Trevylyan Napier

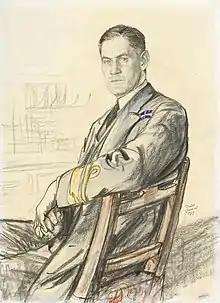
Rear-admiral Trevylyan Dacres Willes Napier by Francis Dodd

Vice Admiral Sir Trevylyan Dacres Willes Napier, (19 April 1867 – 30 July 1920) was a Royal Navy officer who went on to be Commander-in-Chief, America and West Indies Station.